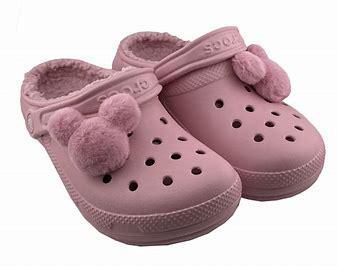
Brand: Crocs
Model: 100